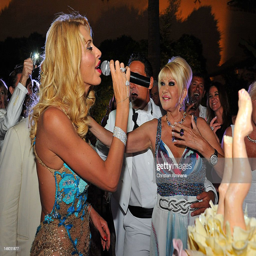
businessperson and guest attend music festival .